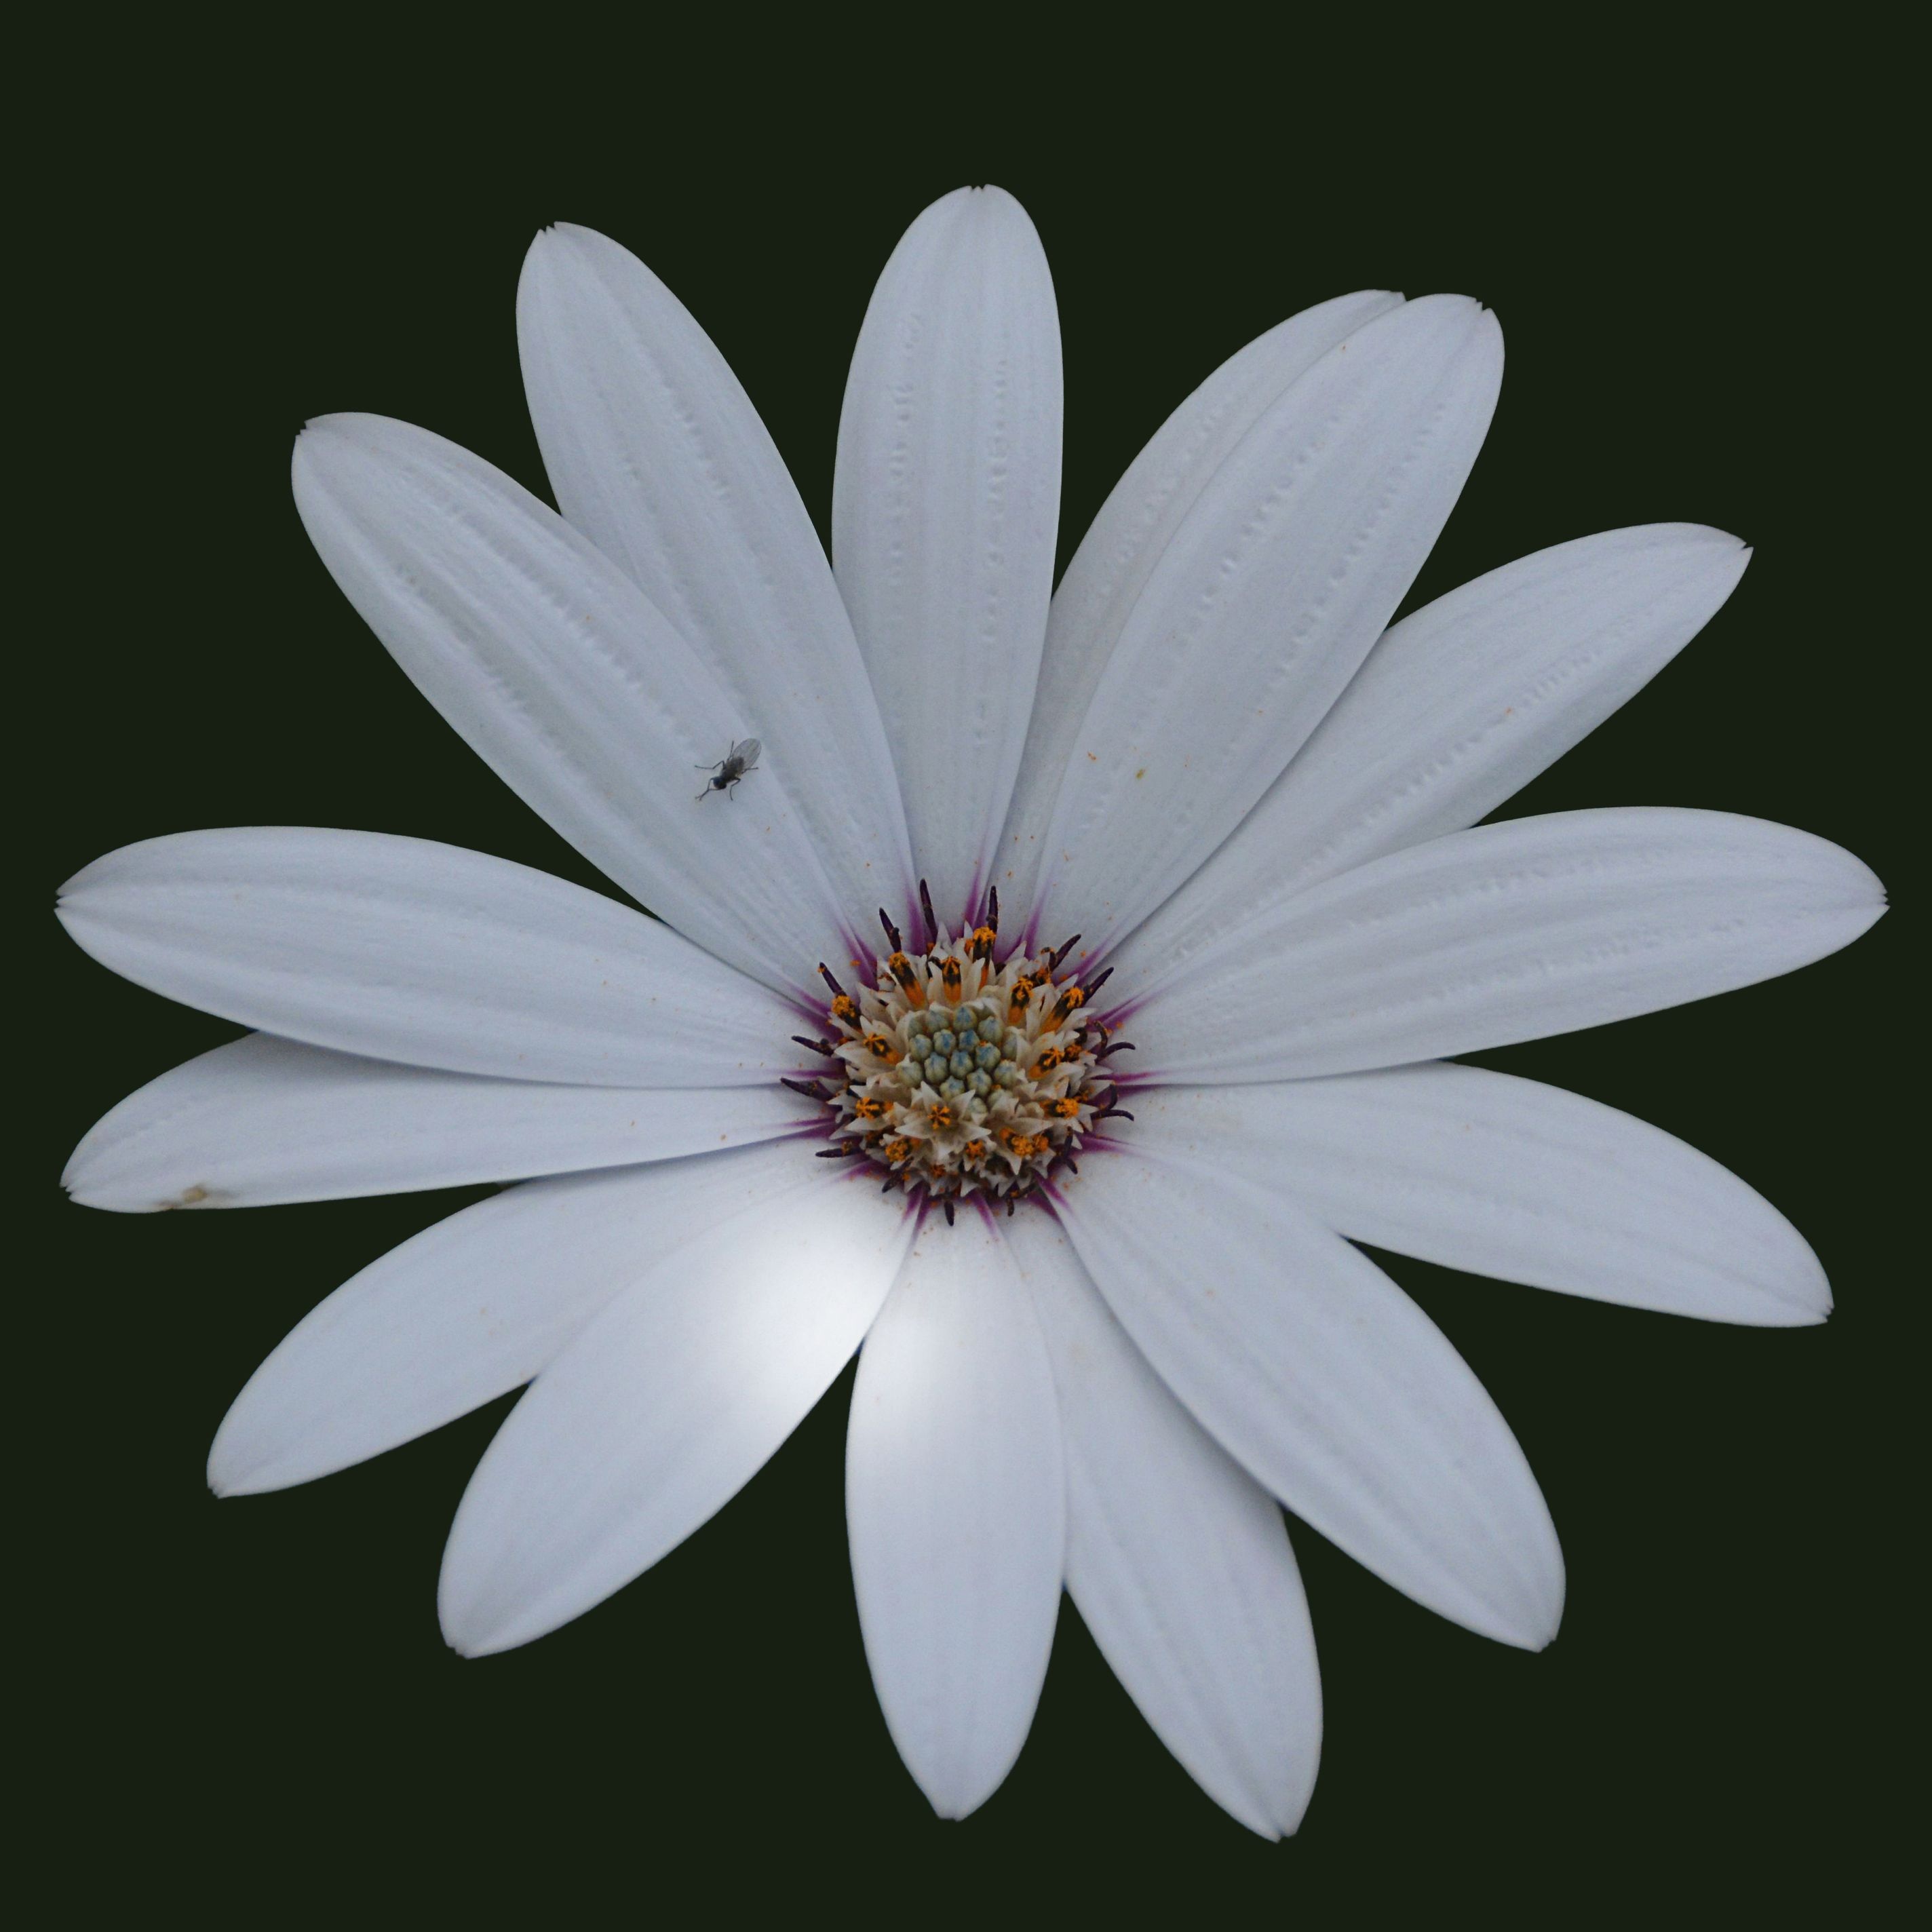
nature, blossom, black and white, plant, white, flower, petal, bloom, daisy, botany, flora, close up, macro photography, flowering plant, daisy family, magerite, oxeye daisy, land plant